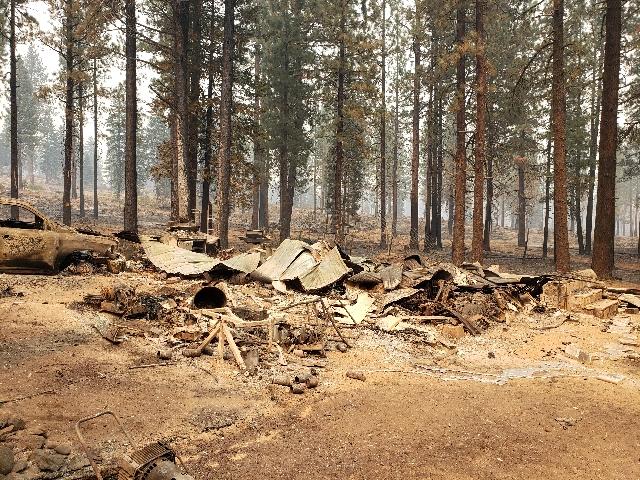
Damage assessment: destroyed